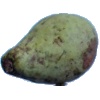
Label: pear_stone